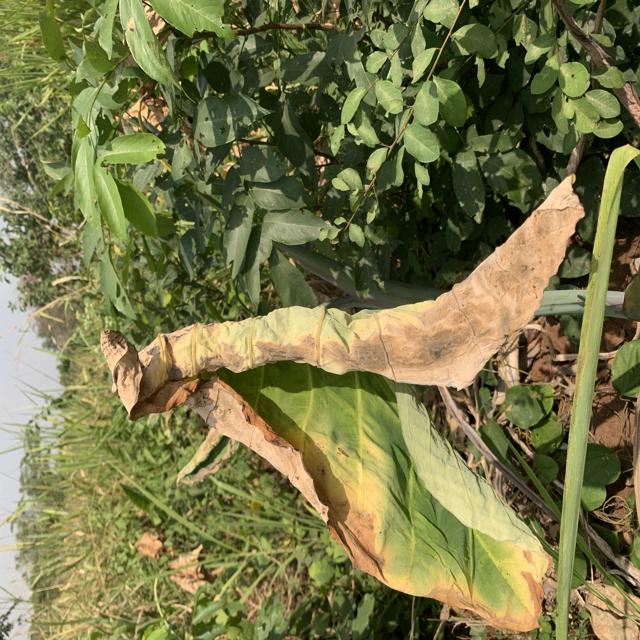
Label: Mid_Blight